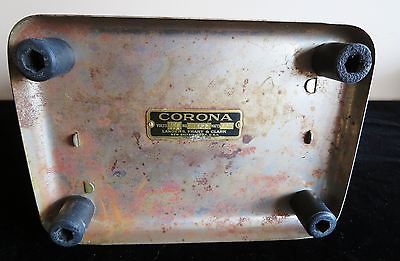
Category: toaster